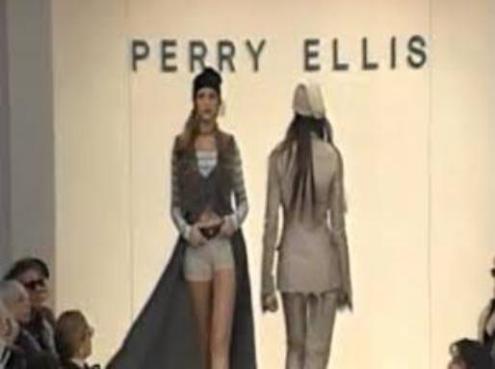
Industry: Necessities